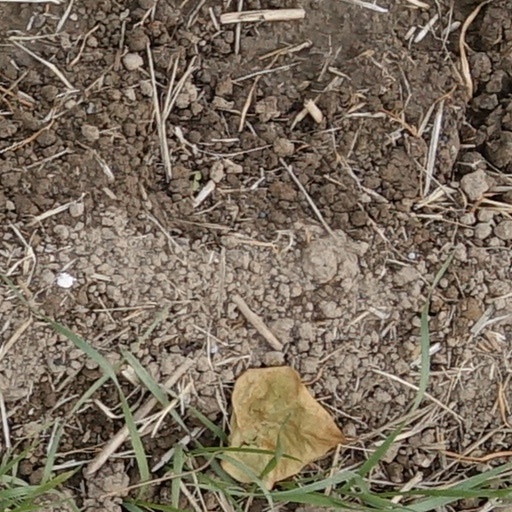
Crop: wheat